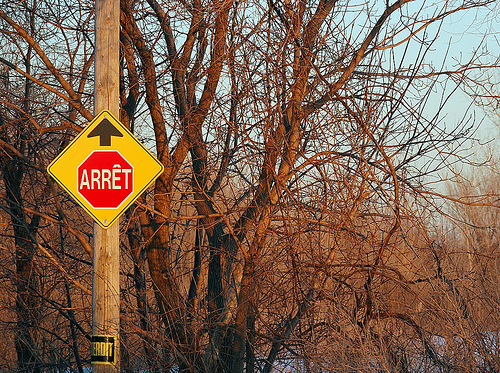
user: Given an image and a question. Answer the question in a short answer. Question: What language is the sign in? Short Answer:
assistant: french